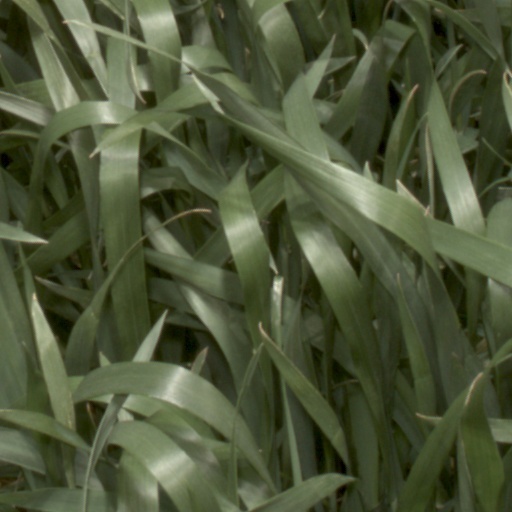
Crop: wheat